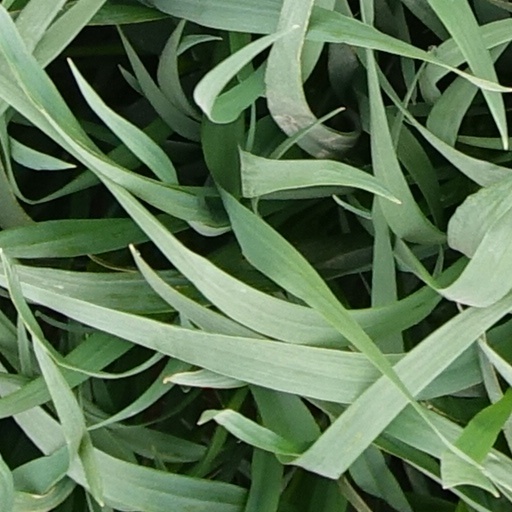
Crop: wheat